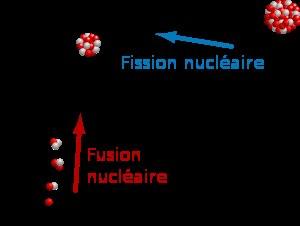
Une étoile géante rouge ou géante rouge est une étoile lumineuse de masse faible ou intermédiaire qui se transforme en étoile géante lors du stade tardif de son évolution stellaire. L'étoile devient ainsi plus grande, ce qui entraîne une diminution de sa température de surface et, conséquemment, entraîne un rougissement de celle-ci. Les géantes rouges comprennent les types spectraux K et M, mais aussi les étoiles de type S et la plupart des étoiles carbonées.